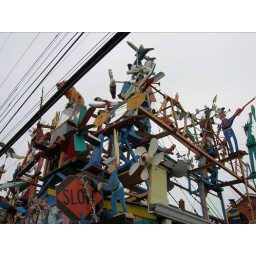
color against a gray sky